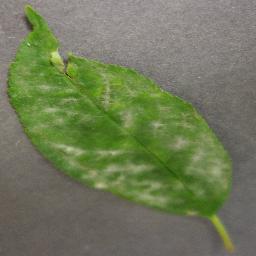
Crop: cherry
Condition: (including_sour)_powdery_mildew